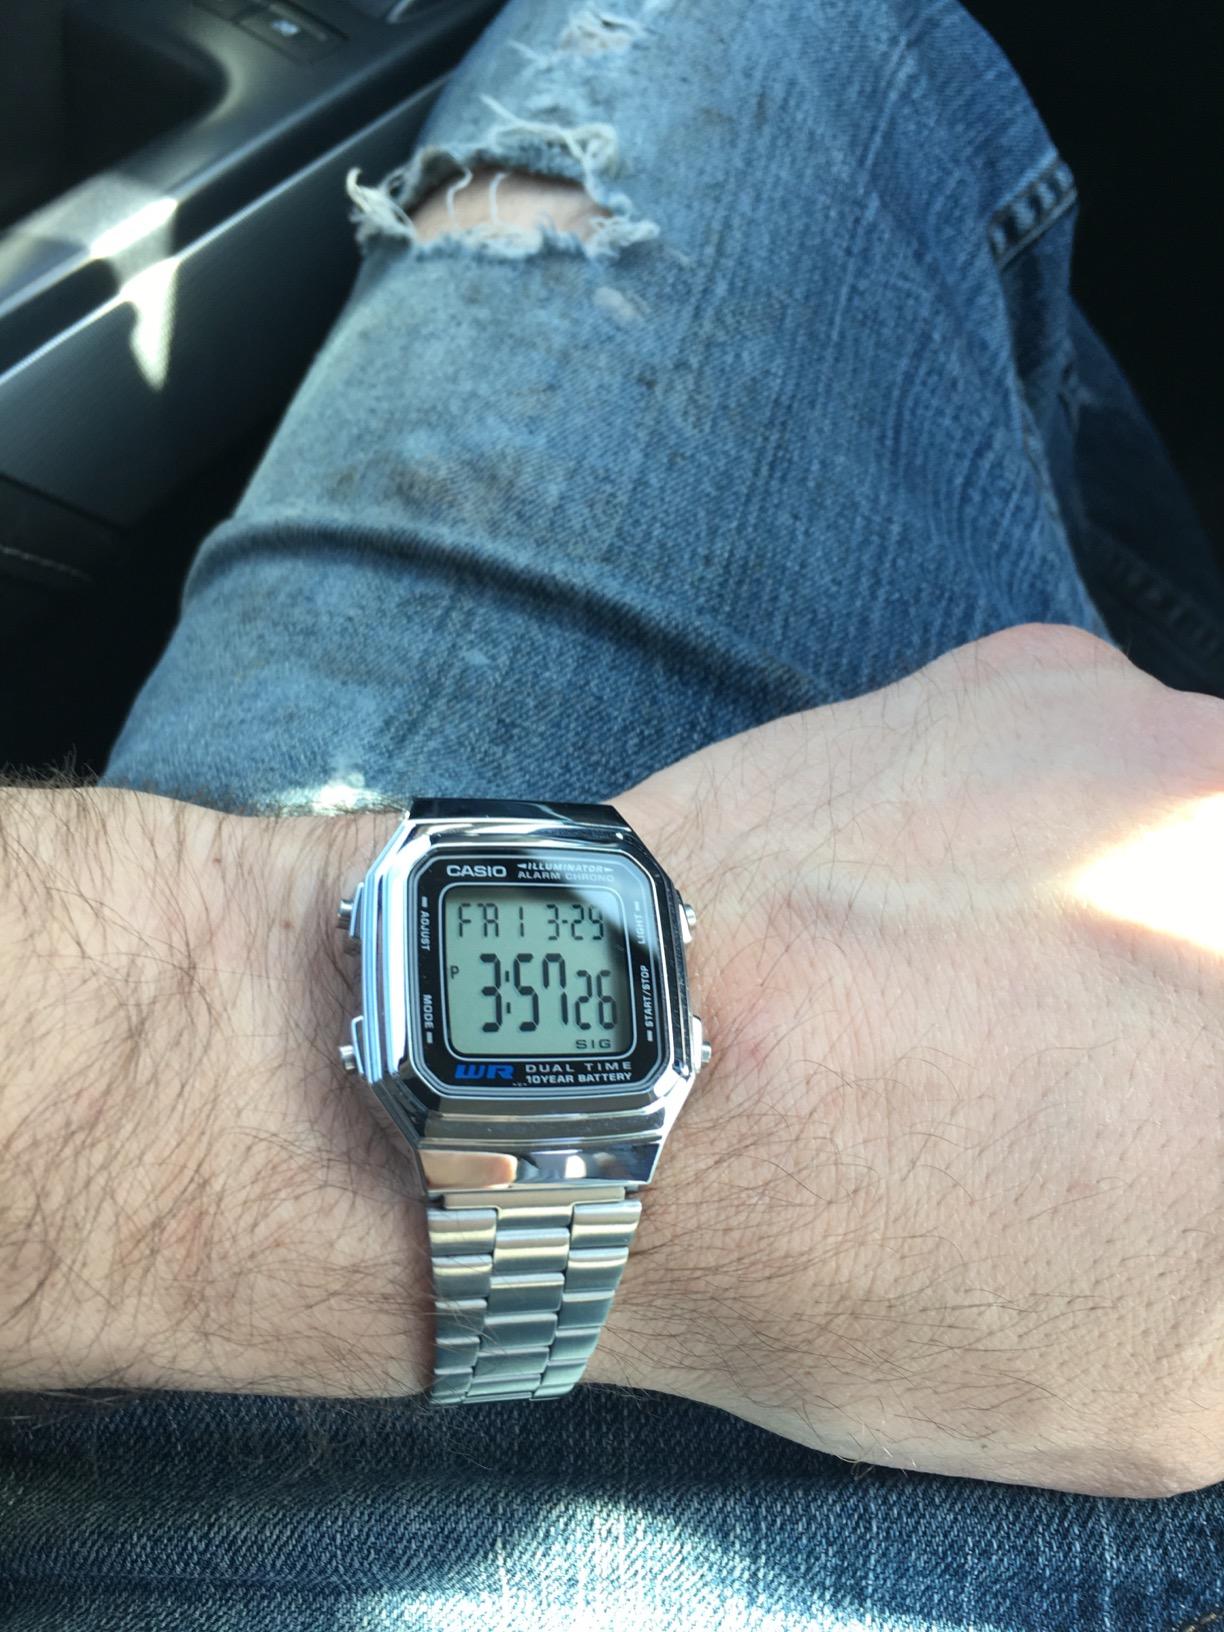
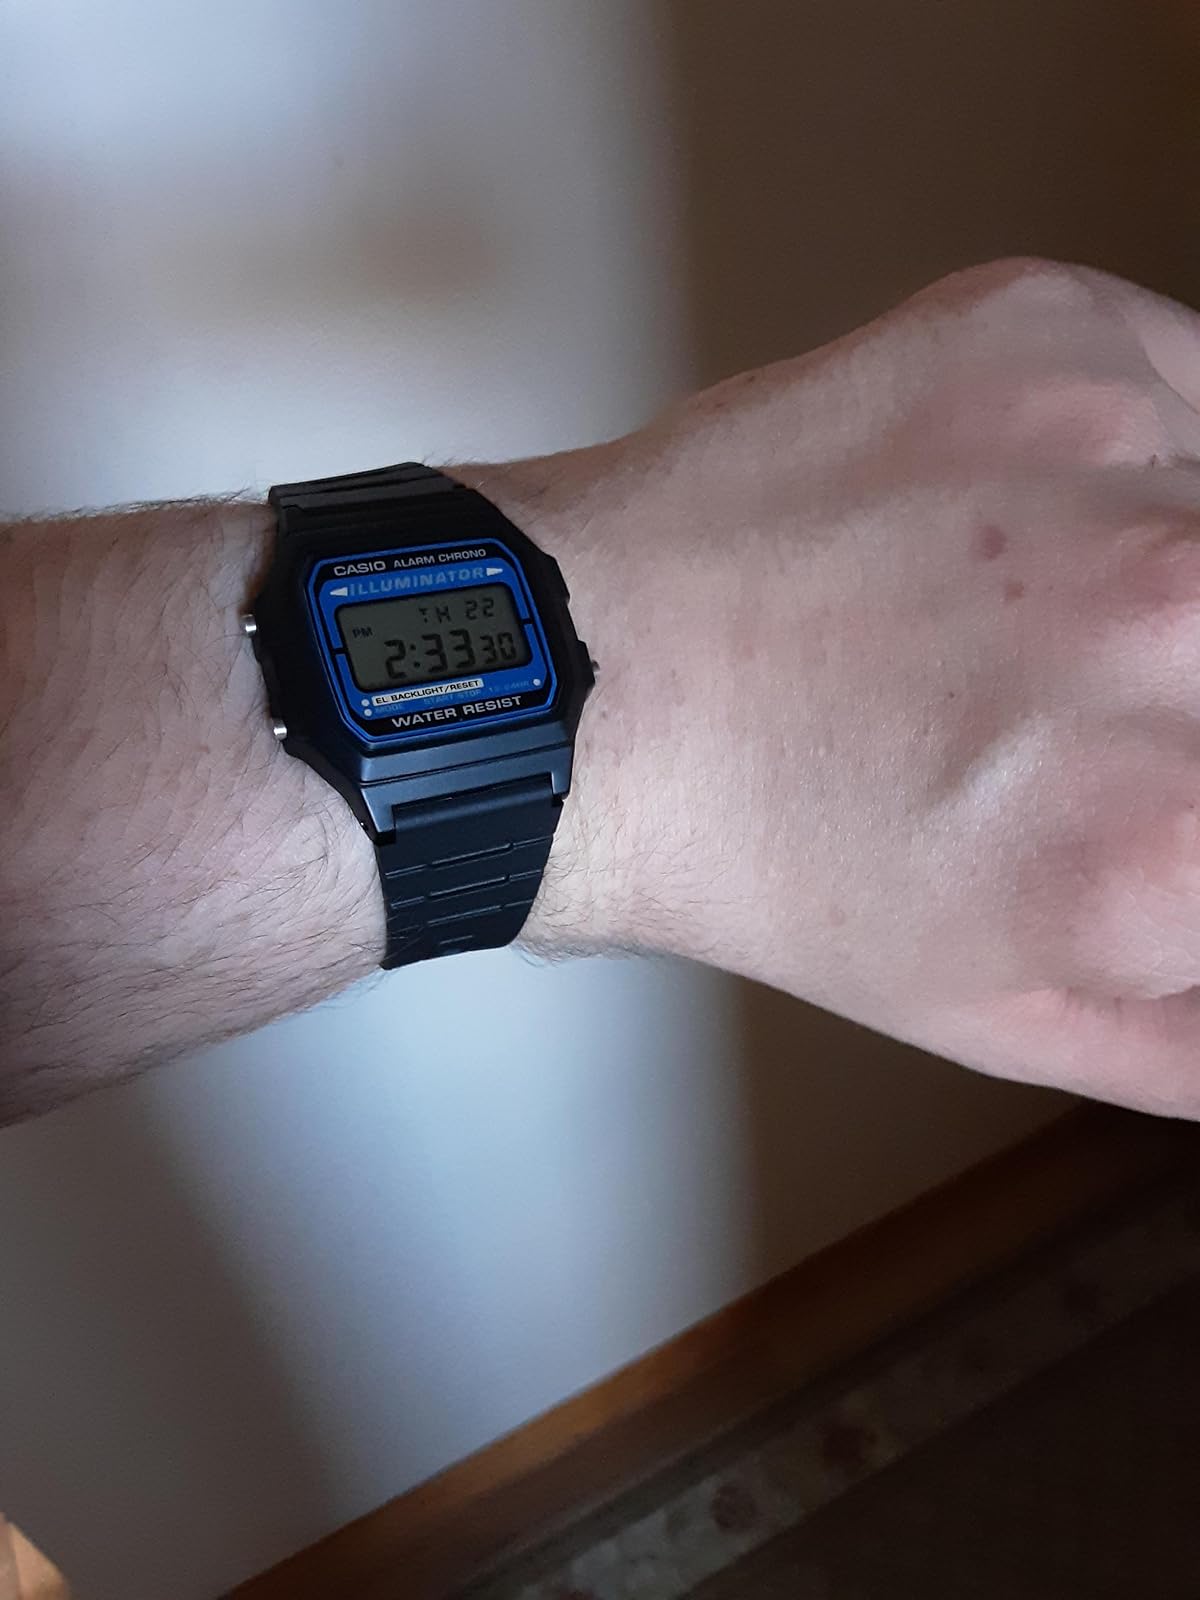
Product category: accessories_watch
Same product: no